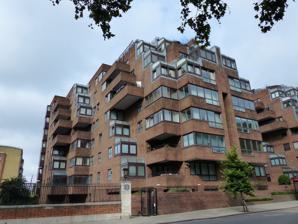
Building: Lord's Middle Ground
Country: United Kingdom
Year built: 1811
The present day location of Lord's Middle Ground. Lord's Middle Ground was a cricket venue in London that was established by Thomas Lord in 1811.  It was used mainly by Marylebone Cricket Club for major matches until 1813, after which Lord was obliged to relocate because the land was requisitioned for the cutting of the Regent's Canal . Matches The first match known to have been played at Lord's Middle Ground was B Aislabie's XI v G Osbaldeston's XI in July 1811. Only three first-class matches were ever recorded at the ground, one in each season between 1811 and 1813 at the height of the Napoleonic Wars . James Rice played all three matches of his first-class career at the Middle Ground and, equally, all the matches ever played at the Middle Ground featured James Rice. Location Lord's Middle Ground was at North Bank at the north end of Lisson Grove , just south of the modern ground.  In 1814, Lord opened the present Lord's Cricket Ground , formerly a duckpond in St John's Wood . Today, the Beverly House apartment complex stands on the site of Lord's Middle Ground. A commemorative plaque, bearing the MCC monogram, is on the complex's eastern fence. References